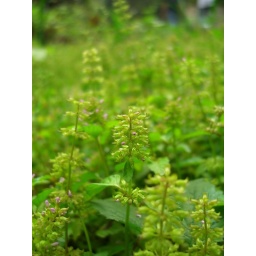
Wild flowers by the road side on the way to Gunung Brinchang.